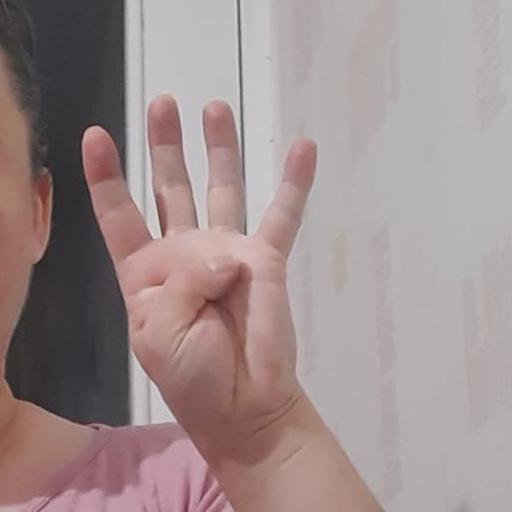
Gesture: four